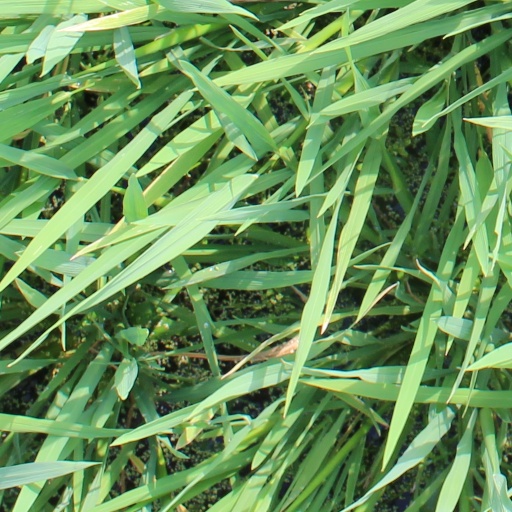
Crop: rice